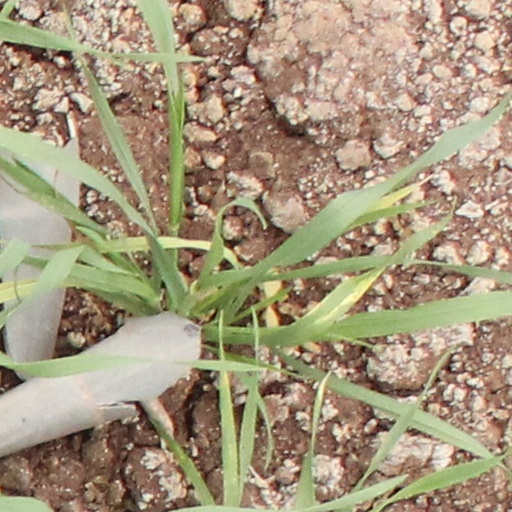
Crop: wheat